Broadmeadow River

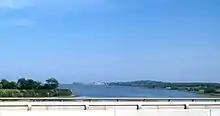
The Broadmeadow estuary (inner part) seen from above, from the M1 road bridge near Swords

The Broadmeadow rises in two branches near the village of Dunshaughlin, in County Meath. The southern branch flows by Grangend Common and later through Ratoath village, and is sometimes known as the "Ratoath Stream", while the other flows on a more northerly course from the townland of Garretstown. The two branches meet at Killegland at the western edge of Ashbourne and the river flows on south of the village centre, where it meets a northern tributary. "Fairyhouse Stream" also flows in, and then, by the Dublin-Meath border, the "Dun Water". Various small tributaries join in County Dublin, and the river flows north of Swords, and passes under Lissenhall and another historic bridge, and then the M1 motorway. Northwest of Swords, the river's main tributary, the Ward, joins. Once also the "Swords River", the Ward has in turn an extensive system of tributaries.